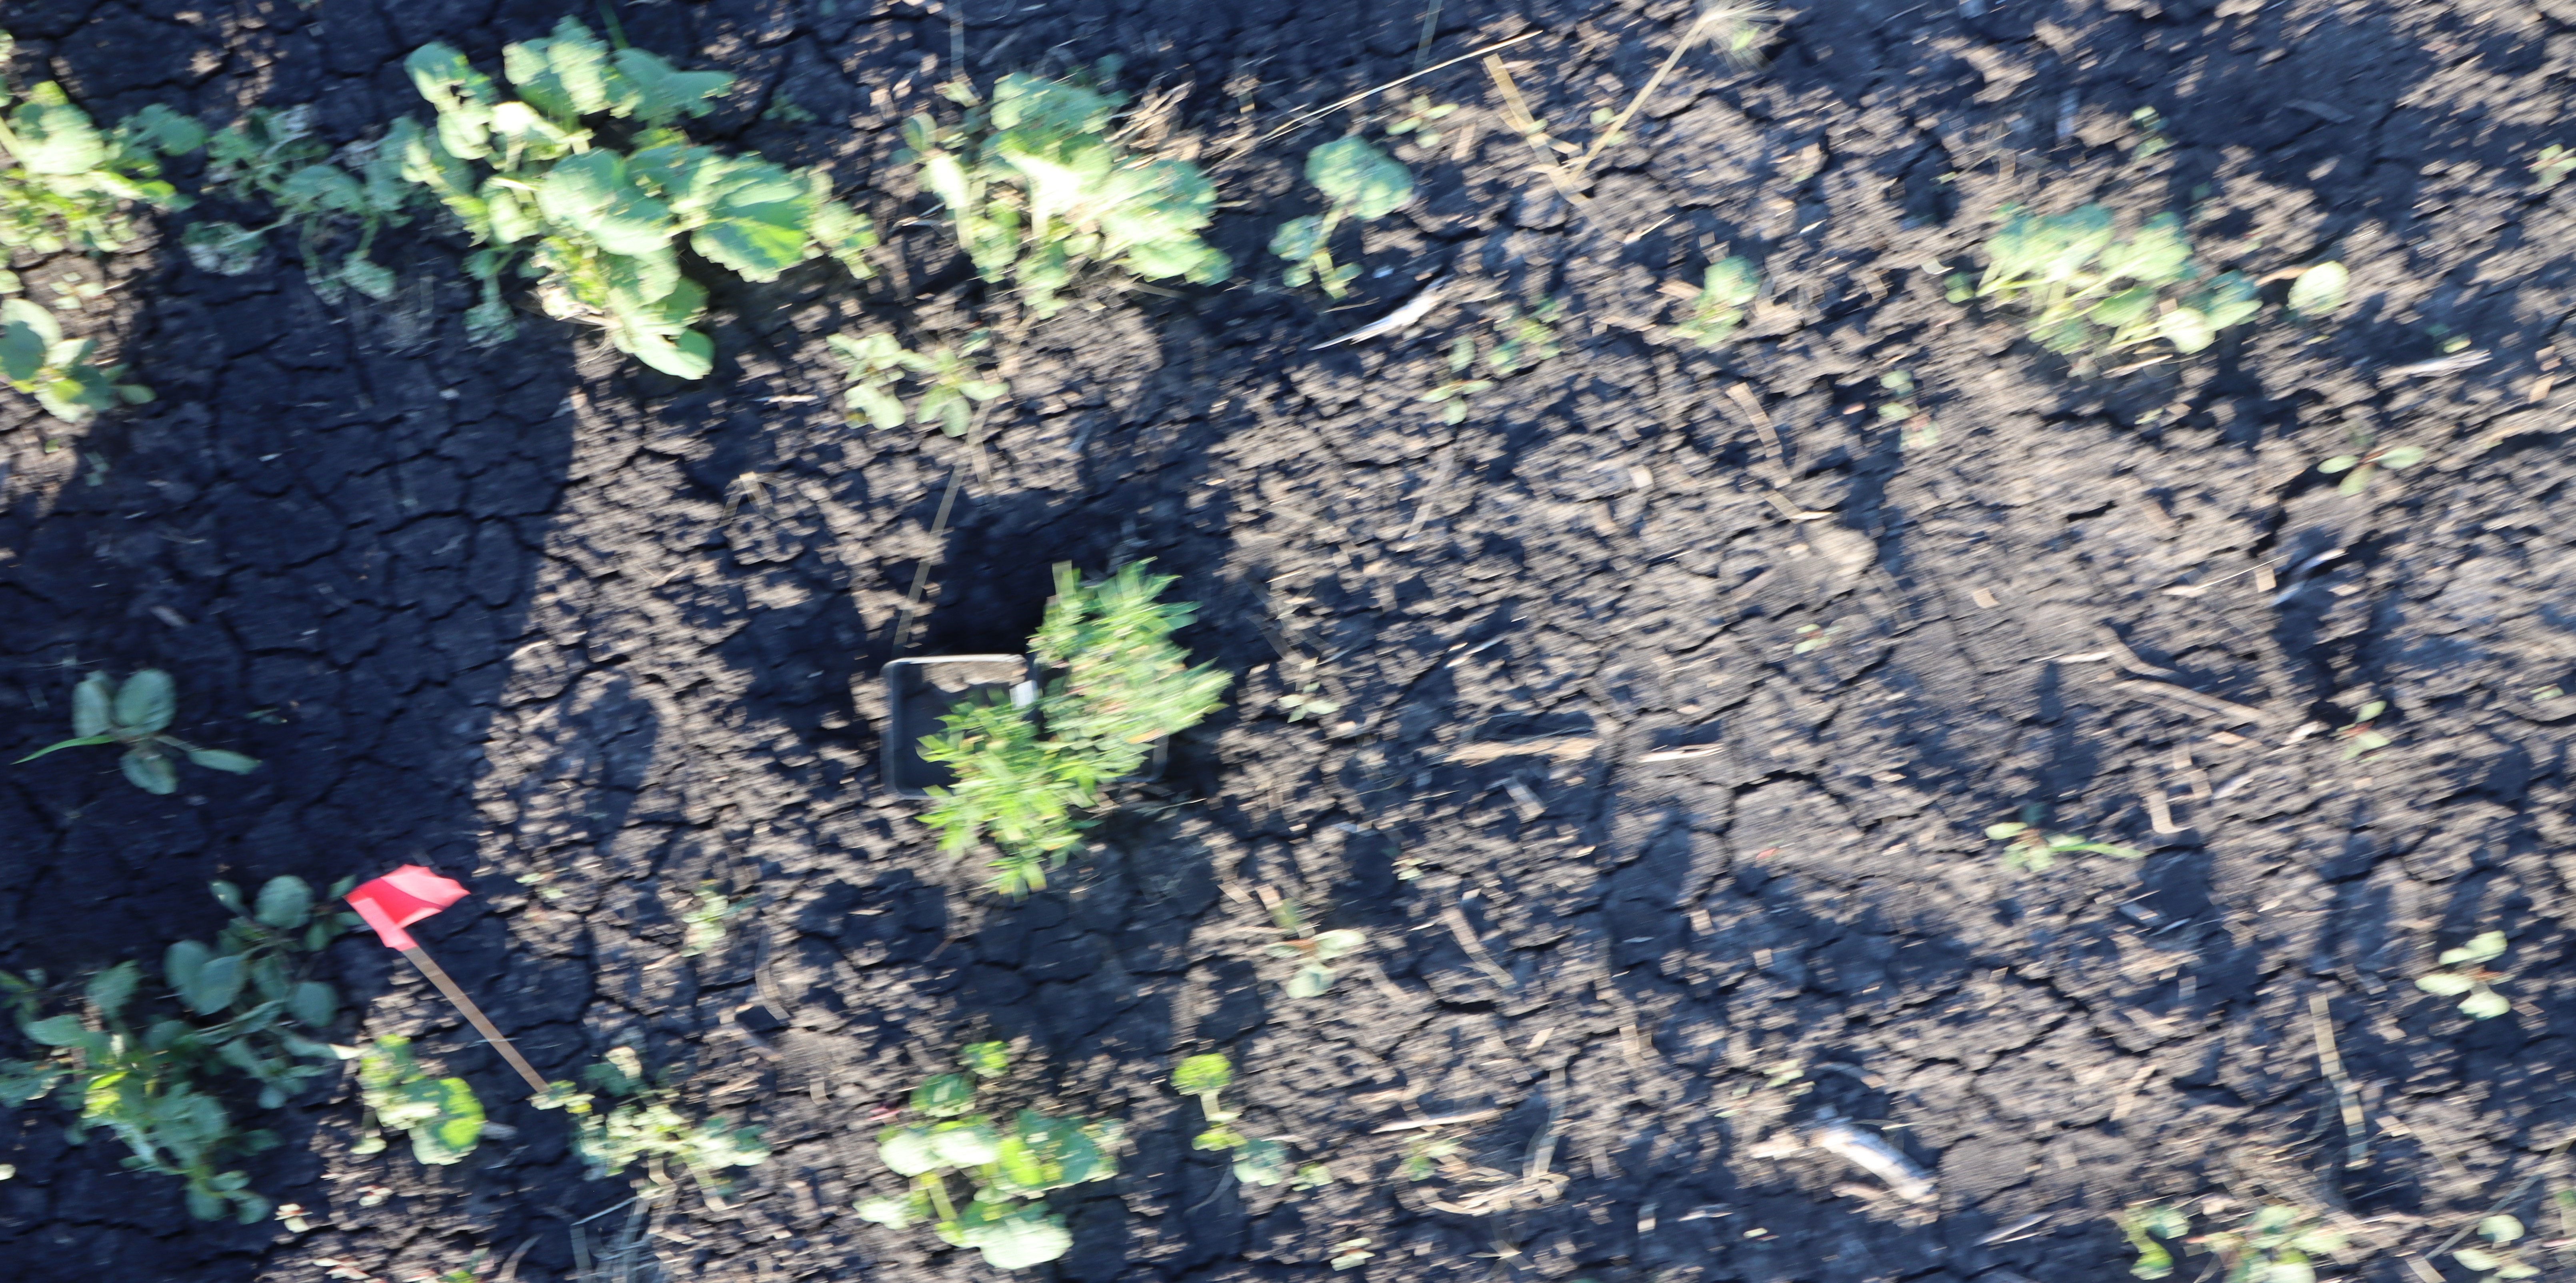
Crop: Sugar beet
Objects: Kochia, Kochia, Canola, Canola, Canola, Canola, Canola, Canola, Canola, Canola, Canola, Canola, Canola